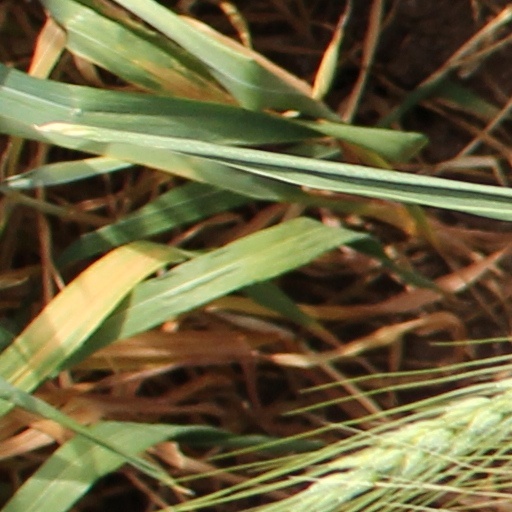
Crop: wheat